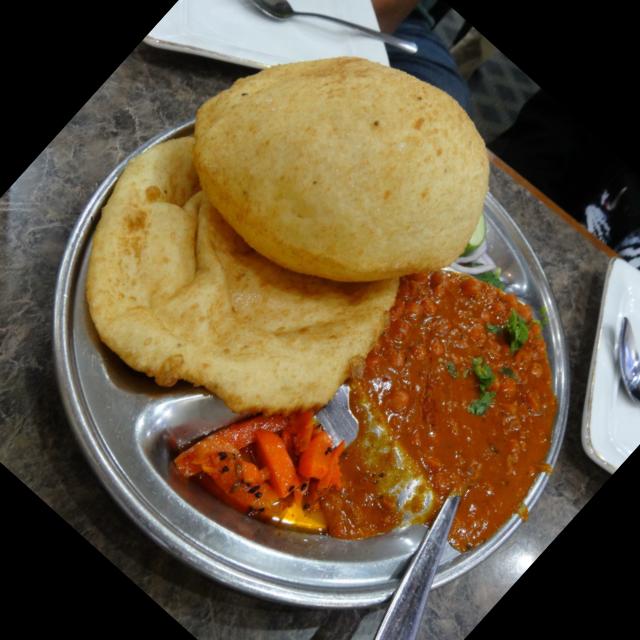
Dish: chole_bhature